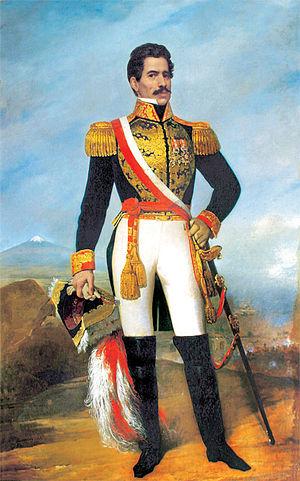
Des années 1820 aux années 1860, les îles Chincha, au Pérou, furent exploitées pour leur guano, engrais de première qualité à l'époque. Ces amas d'excréments d'oiseaux marins ont été utilisé en tant qu’engrais très efficace, en vertu de sa grande concentration en composés azotés.